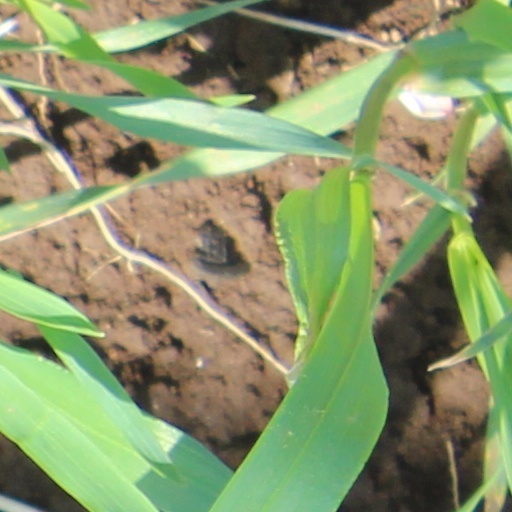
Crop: wheat